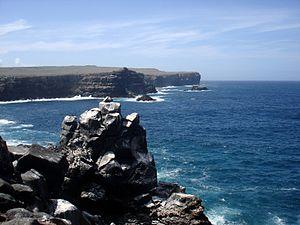
Les îles Plaza, en espagnol Islas Plaza, sont deux petites îles jumelles inhabitées d'Équateur, Plaza Nord et Plaza Sud, situées dans l'archipel des Galápagos.